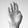
ASL letter: B